Takuya Nakayama

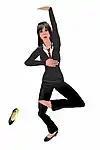
Shē pose

His one-handed overhead pass to his side is called "Sheeeh! pass", because it looks like in Japanese cartoon, Osomatsu-kun.